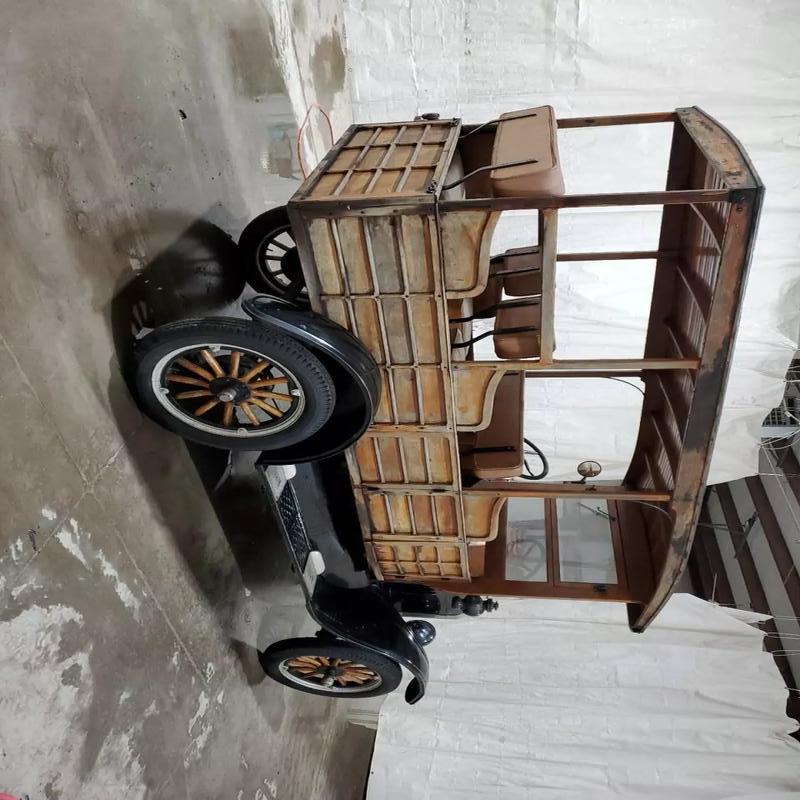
Aucun dommage détecté.
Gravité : aucun